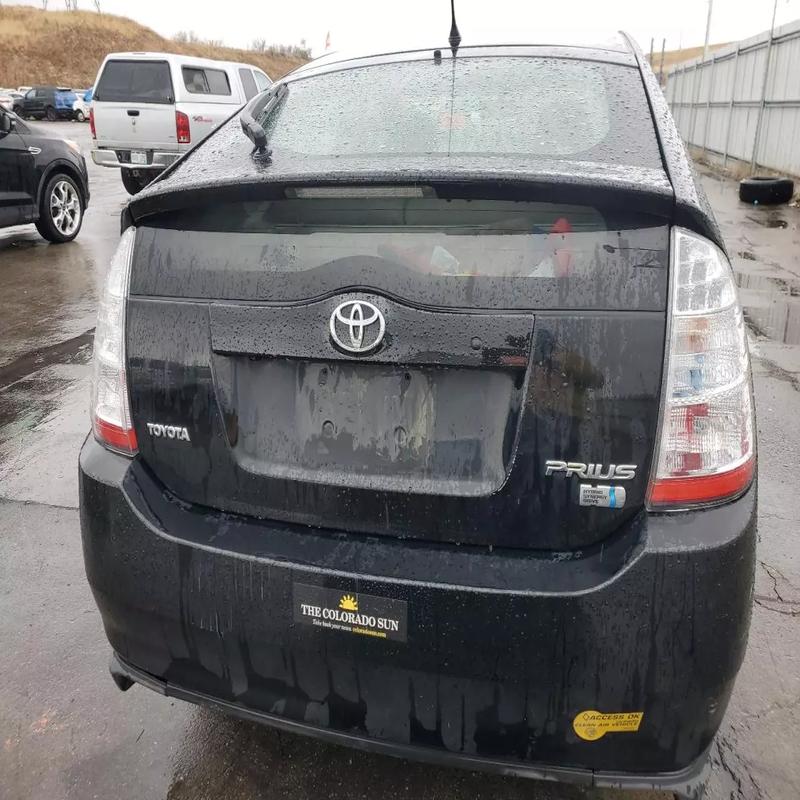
Aucun dommage détecté.
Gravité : aucun